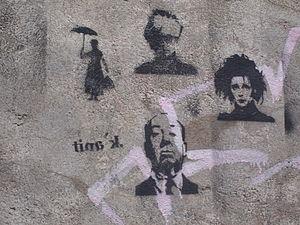
Dessins exécutés au pochoir à Lyon Les Pentes Croix Rousse.
Le statut juridique de l'art urbain en France est complexe. On parle aussi de street art. Son statut juridique pose question pour de nombreuses raisons, notamment du fait que la création peut avoir été réalisée sans l'accord du propriétaire du support. Il convient d'en analyser les différents éléments : son statut légal, le droit de propriété, le droit d'auteur ainsi que la responsabilité légale en cas de non-respect du droit. Enfin, la jurisprudence, s'intéresse au droit d'auteur et souligne que l'auteur en est privé dans le cas où l'œuvre a été réalisée de manière illégale, sans l'accord du propriétaire du support.
Le pochoir est une technique d'impression qui permet de reproduire plusieurs fois des motifs sur un support par un cache qui empêche la peinture ou l'encre d'atteindre le support, ou encore par un masque dont seules les découpes laissent passer le pigment.